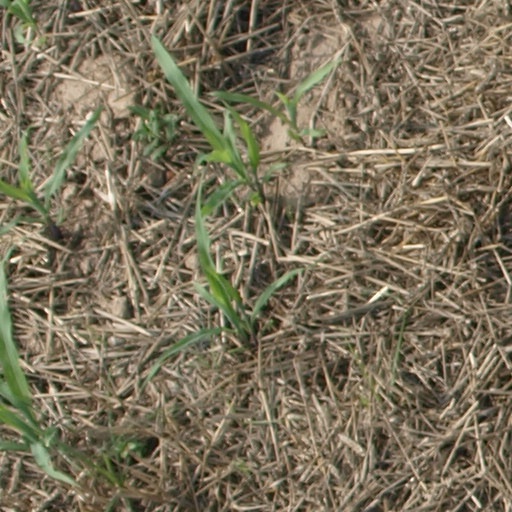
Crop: maize; corn